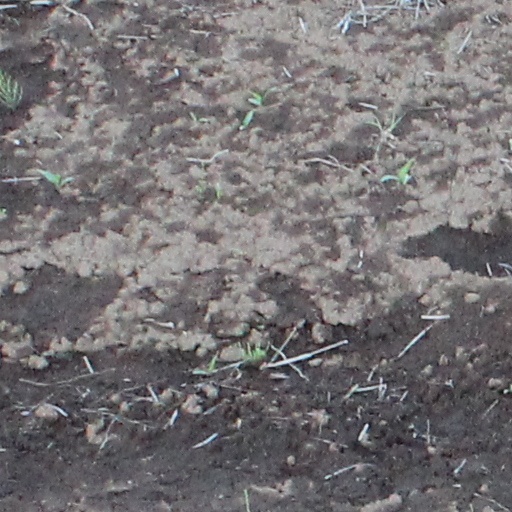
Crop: wheat